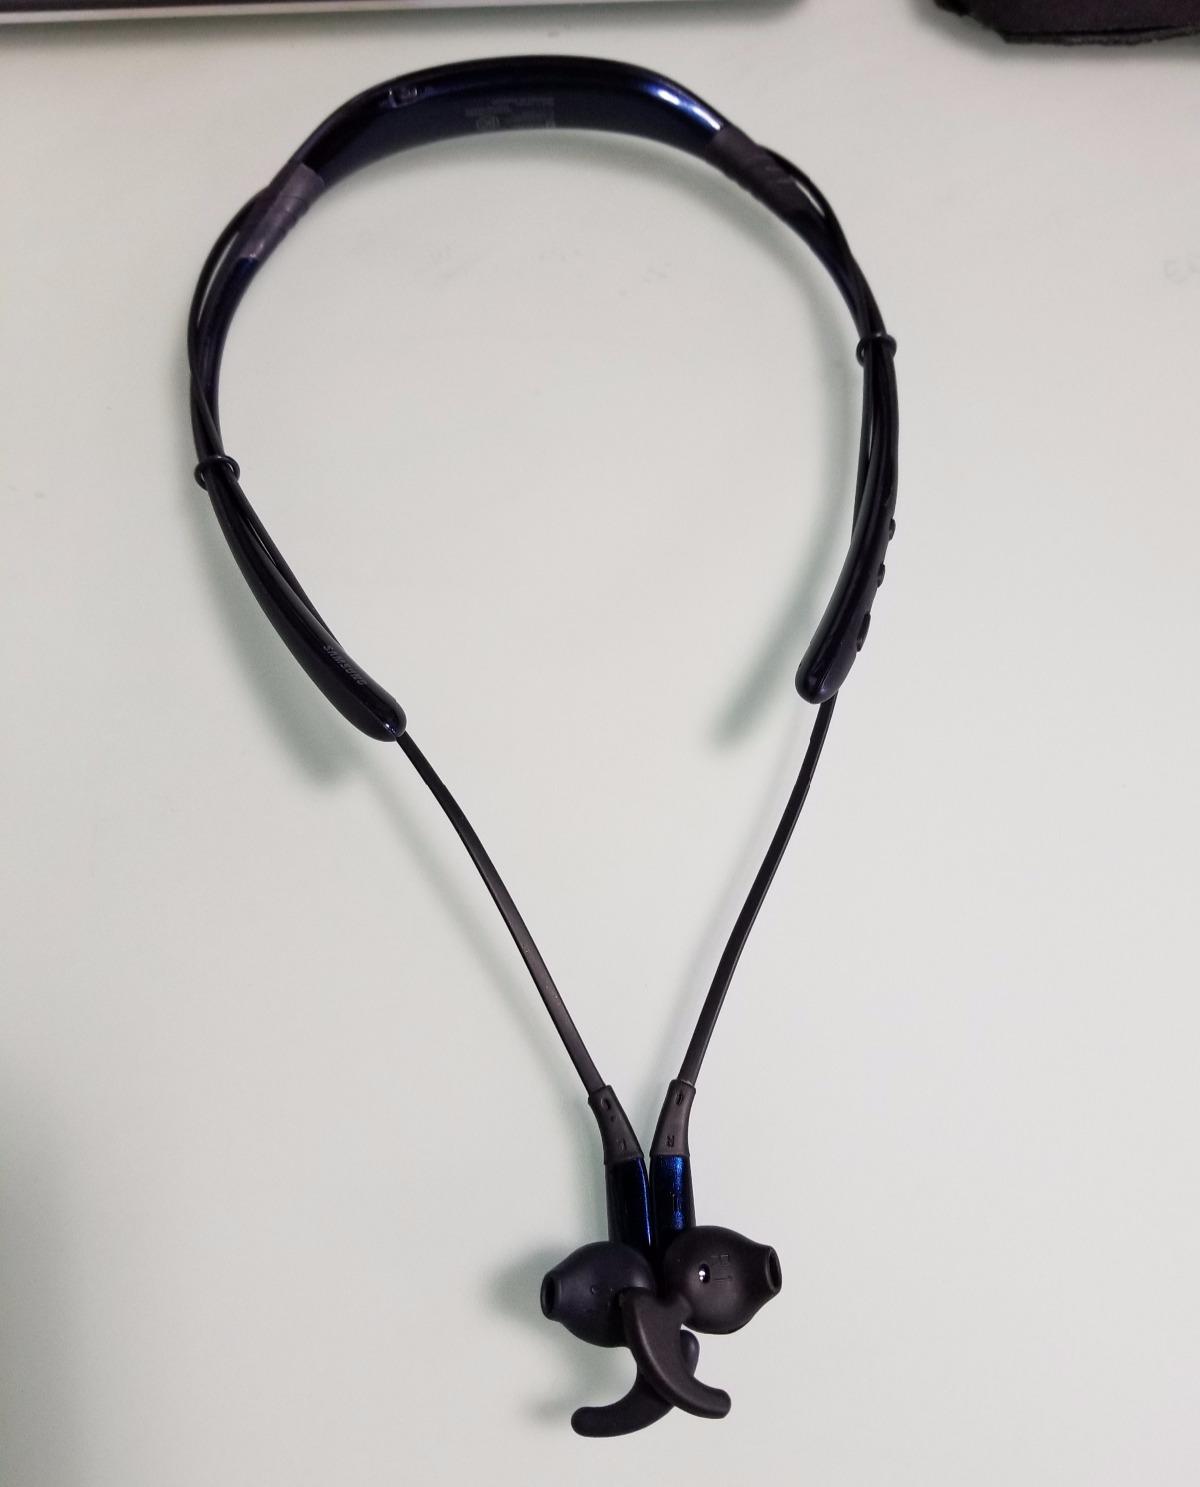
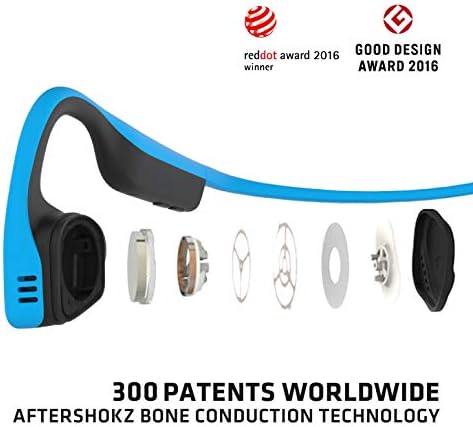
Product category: headphones
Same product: no